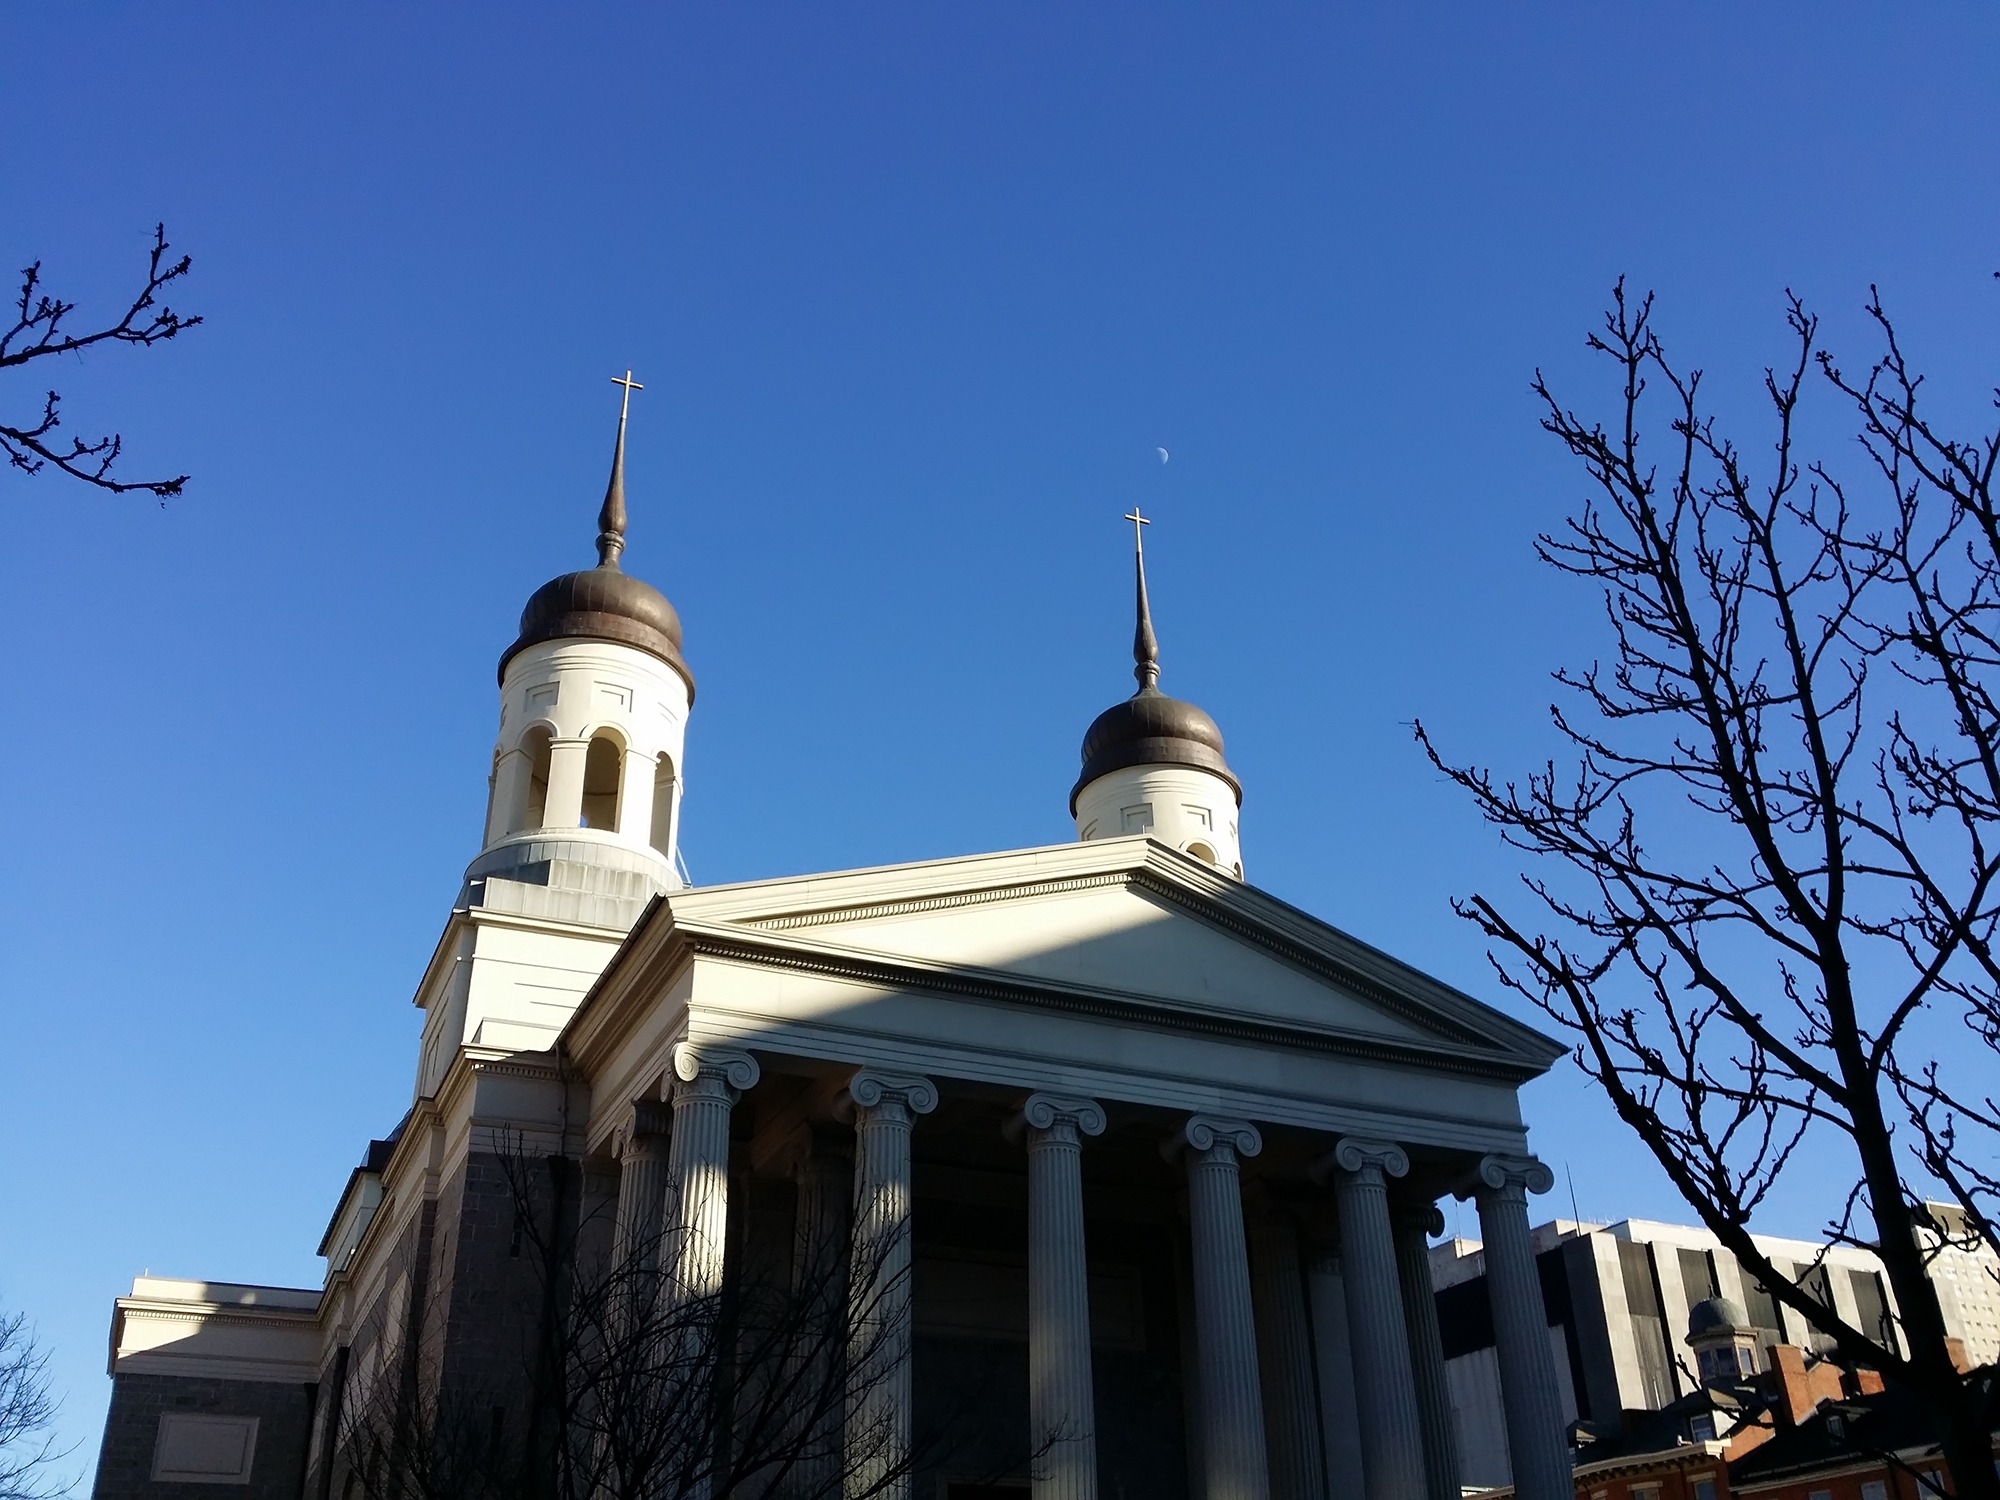
building, landmark, church, cathedral, chapel, christian, place of worship, religious, spire, steeple, dome, baltimore